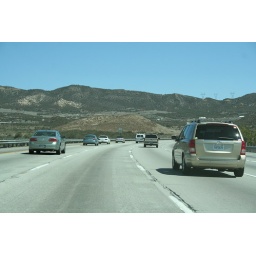
taken by fran from the car window